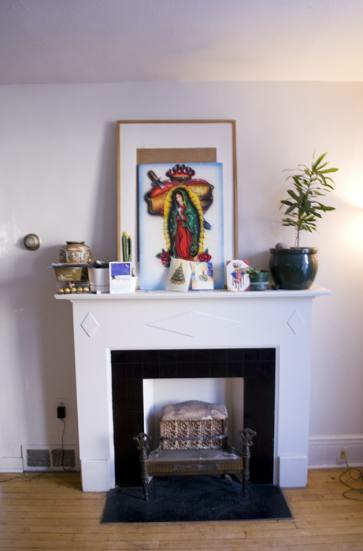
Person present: No